Denver streetcar strike of 1920

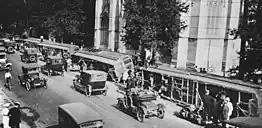
Strikers overturned streetcars in front of the Cathedral of the Immaculate Conception on Colfax Street in the first week of August 1920.

The strike brought the city to a standstill. On August 3 Jerome arrived by train with his first 37 men, a mix of college students, guards, detectives, and men "of a minor criminal class familiar to police departments east and west". Jerome's men were obviously armed, not only with their own weapons, but armed by the city as deputized special officers.